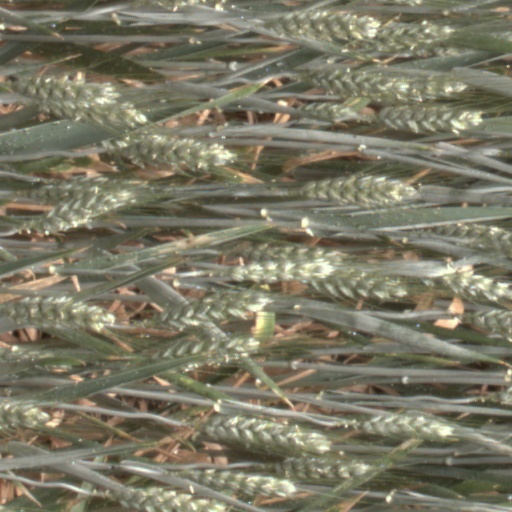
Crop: wheat